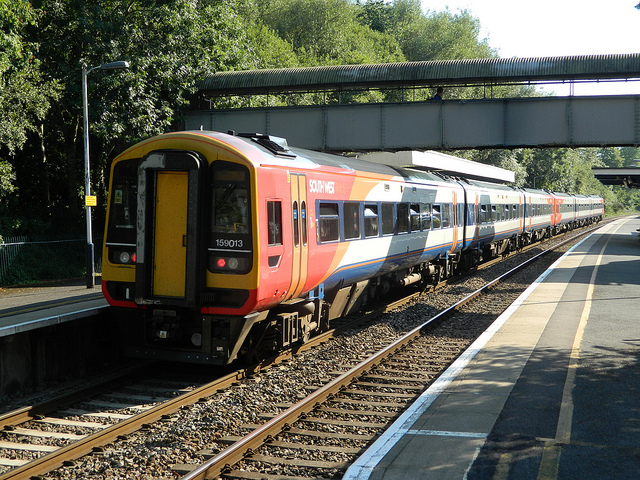
A train on the tracks passing under an overpass.

A train on train tracks near a boarding station.

A train is coming down the tracks into the station.

Train driving down a train track going under a bridge.